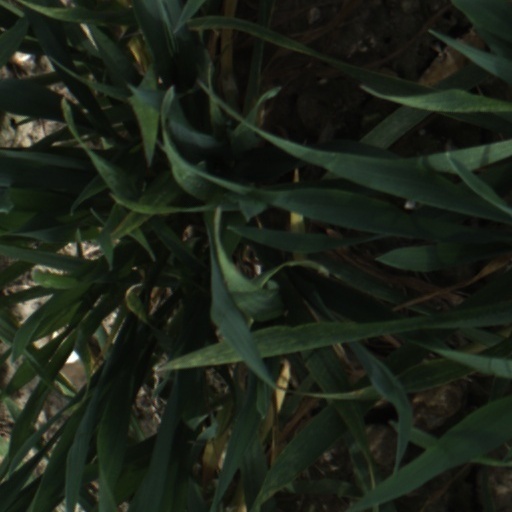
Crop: wheat